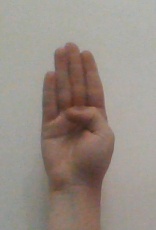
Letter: kaaf